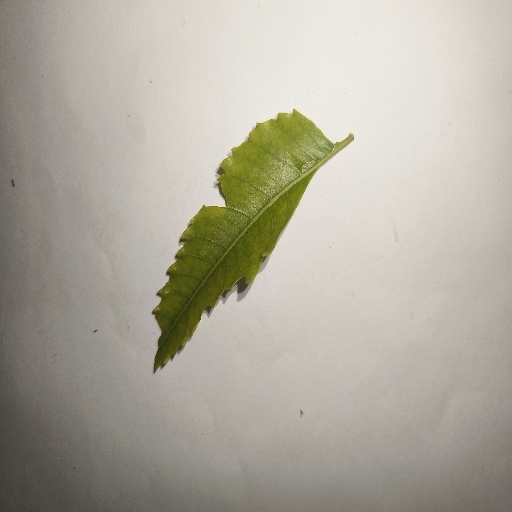
Species: Neem
Leaf condition: Yellow Leaf